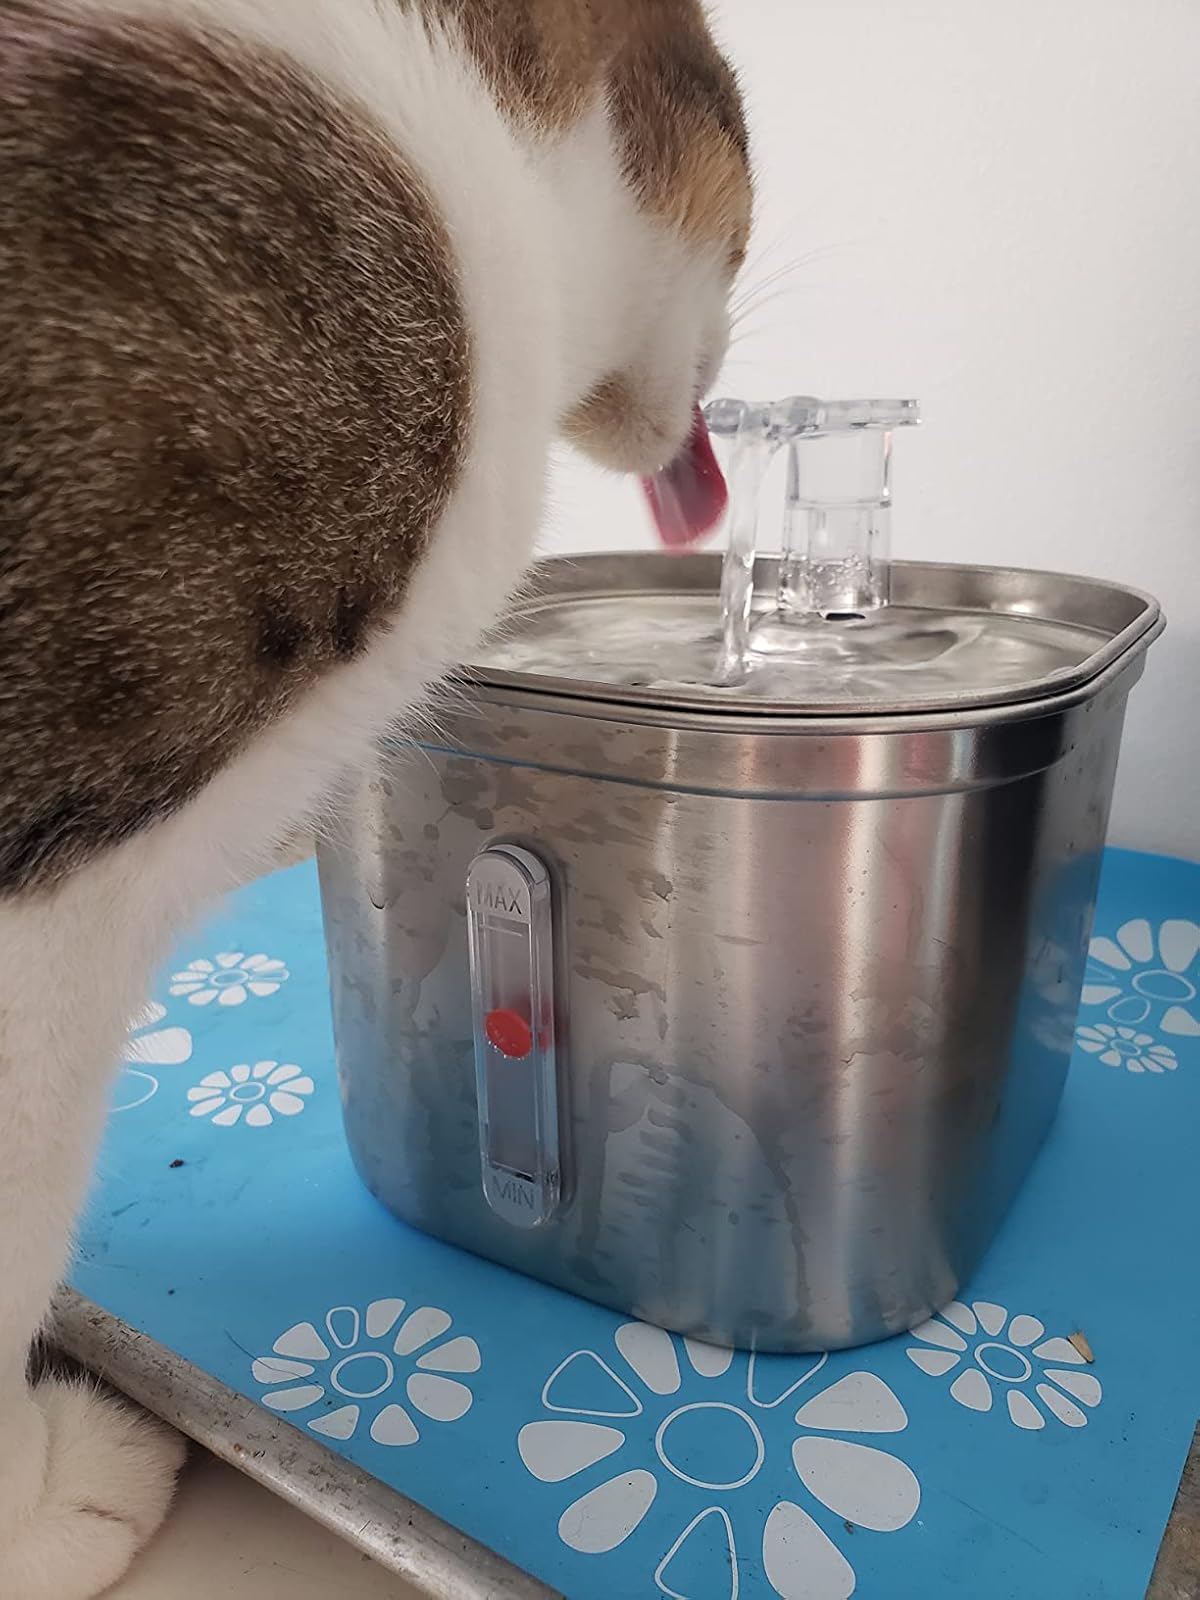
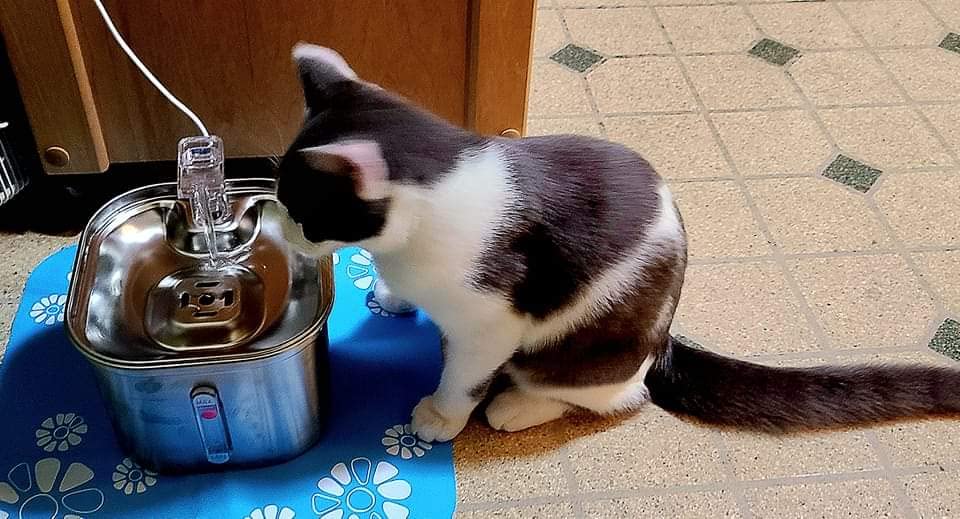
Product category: items_bowl
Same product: yes